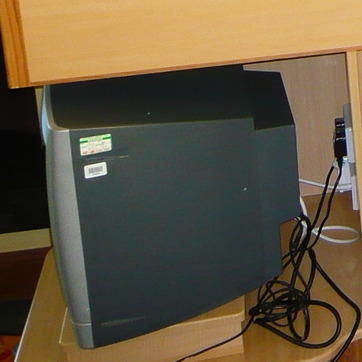
Material: plastic